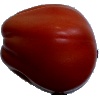
Label: Tomato Heart 1